United Nations Security Council Resolution 1694

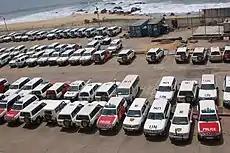
UNMIL vehicles in Liberia

United Nations Security Council Resolution 1694, adopted unanimously on July 13, 2006, after recalling all previous resolutions on the situation in Liberia and West Africa, including Resolution 1667 (2006), the Council increased the size of the police component of the United Nations Mission in Liberia (UNMIL) and reduced its military component.